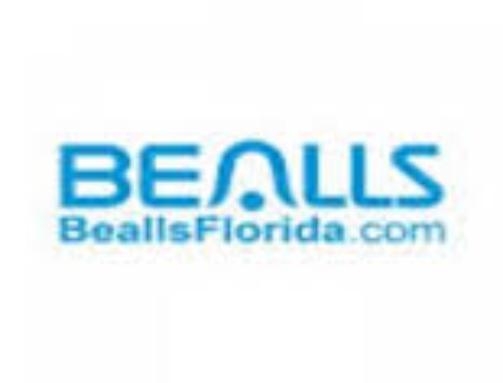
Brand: bealls
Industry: Others